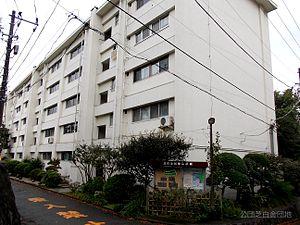
Ginjirō Fujiwara, né le 25 juillet 1869 dans le district de Kamiminochi dans la préfecture de Nagano au Japon et décédé d'un accident vasculaire cérébral à l'âge de 90 ans le 17 mars 1960, est un industriel et homme politique japonais qui fut membre de la chambre des pairs de la Diète du Japon, conseiller du premier ministre Hideki Tōjō et deux fois ministre. Il est une figure importante du groupe Mitsui d'avant-guerre et fut par la suite président des papiers Oji.